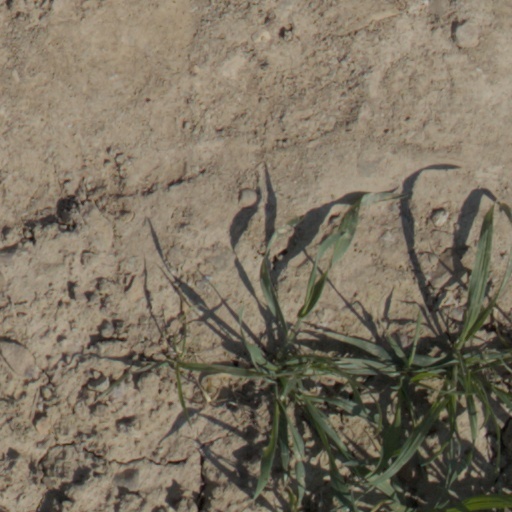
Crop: wheat